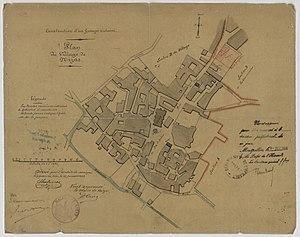
Nizas. - Construction d'un groupe scolaire
Nizas est une commune française située dans le département de l'Hérault en région Occitanie.